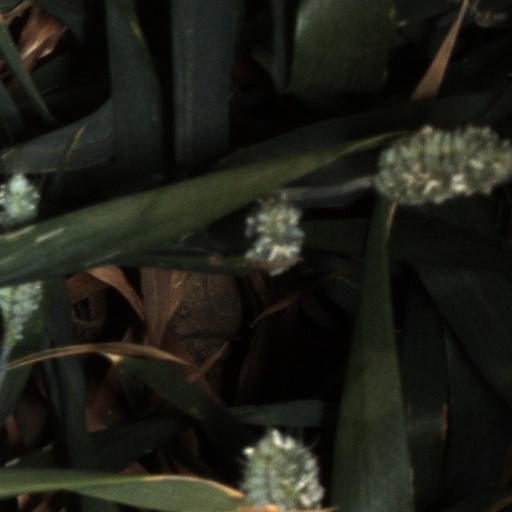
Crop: wheat